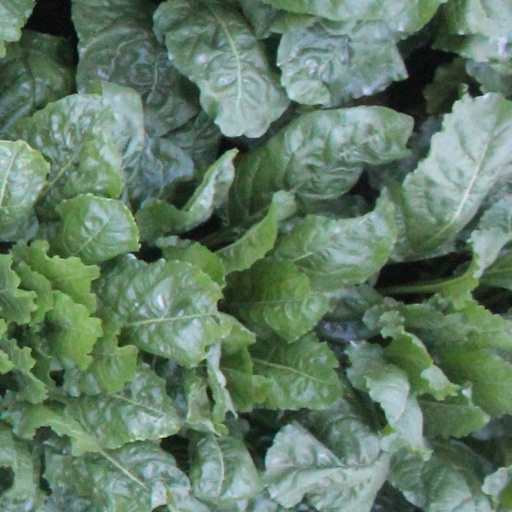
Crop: sugar beet